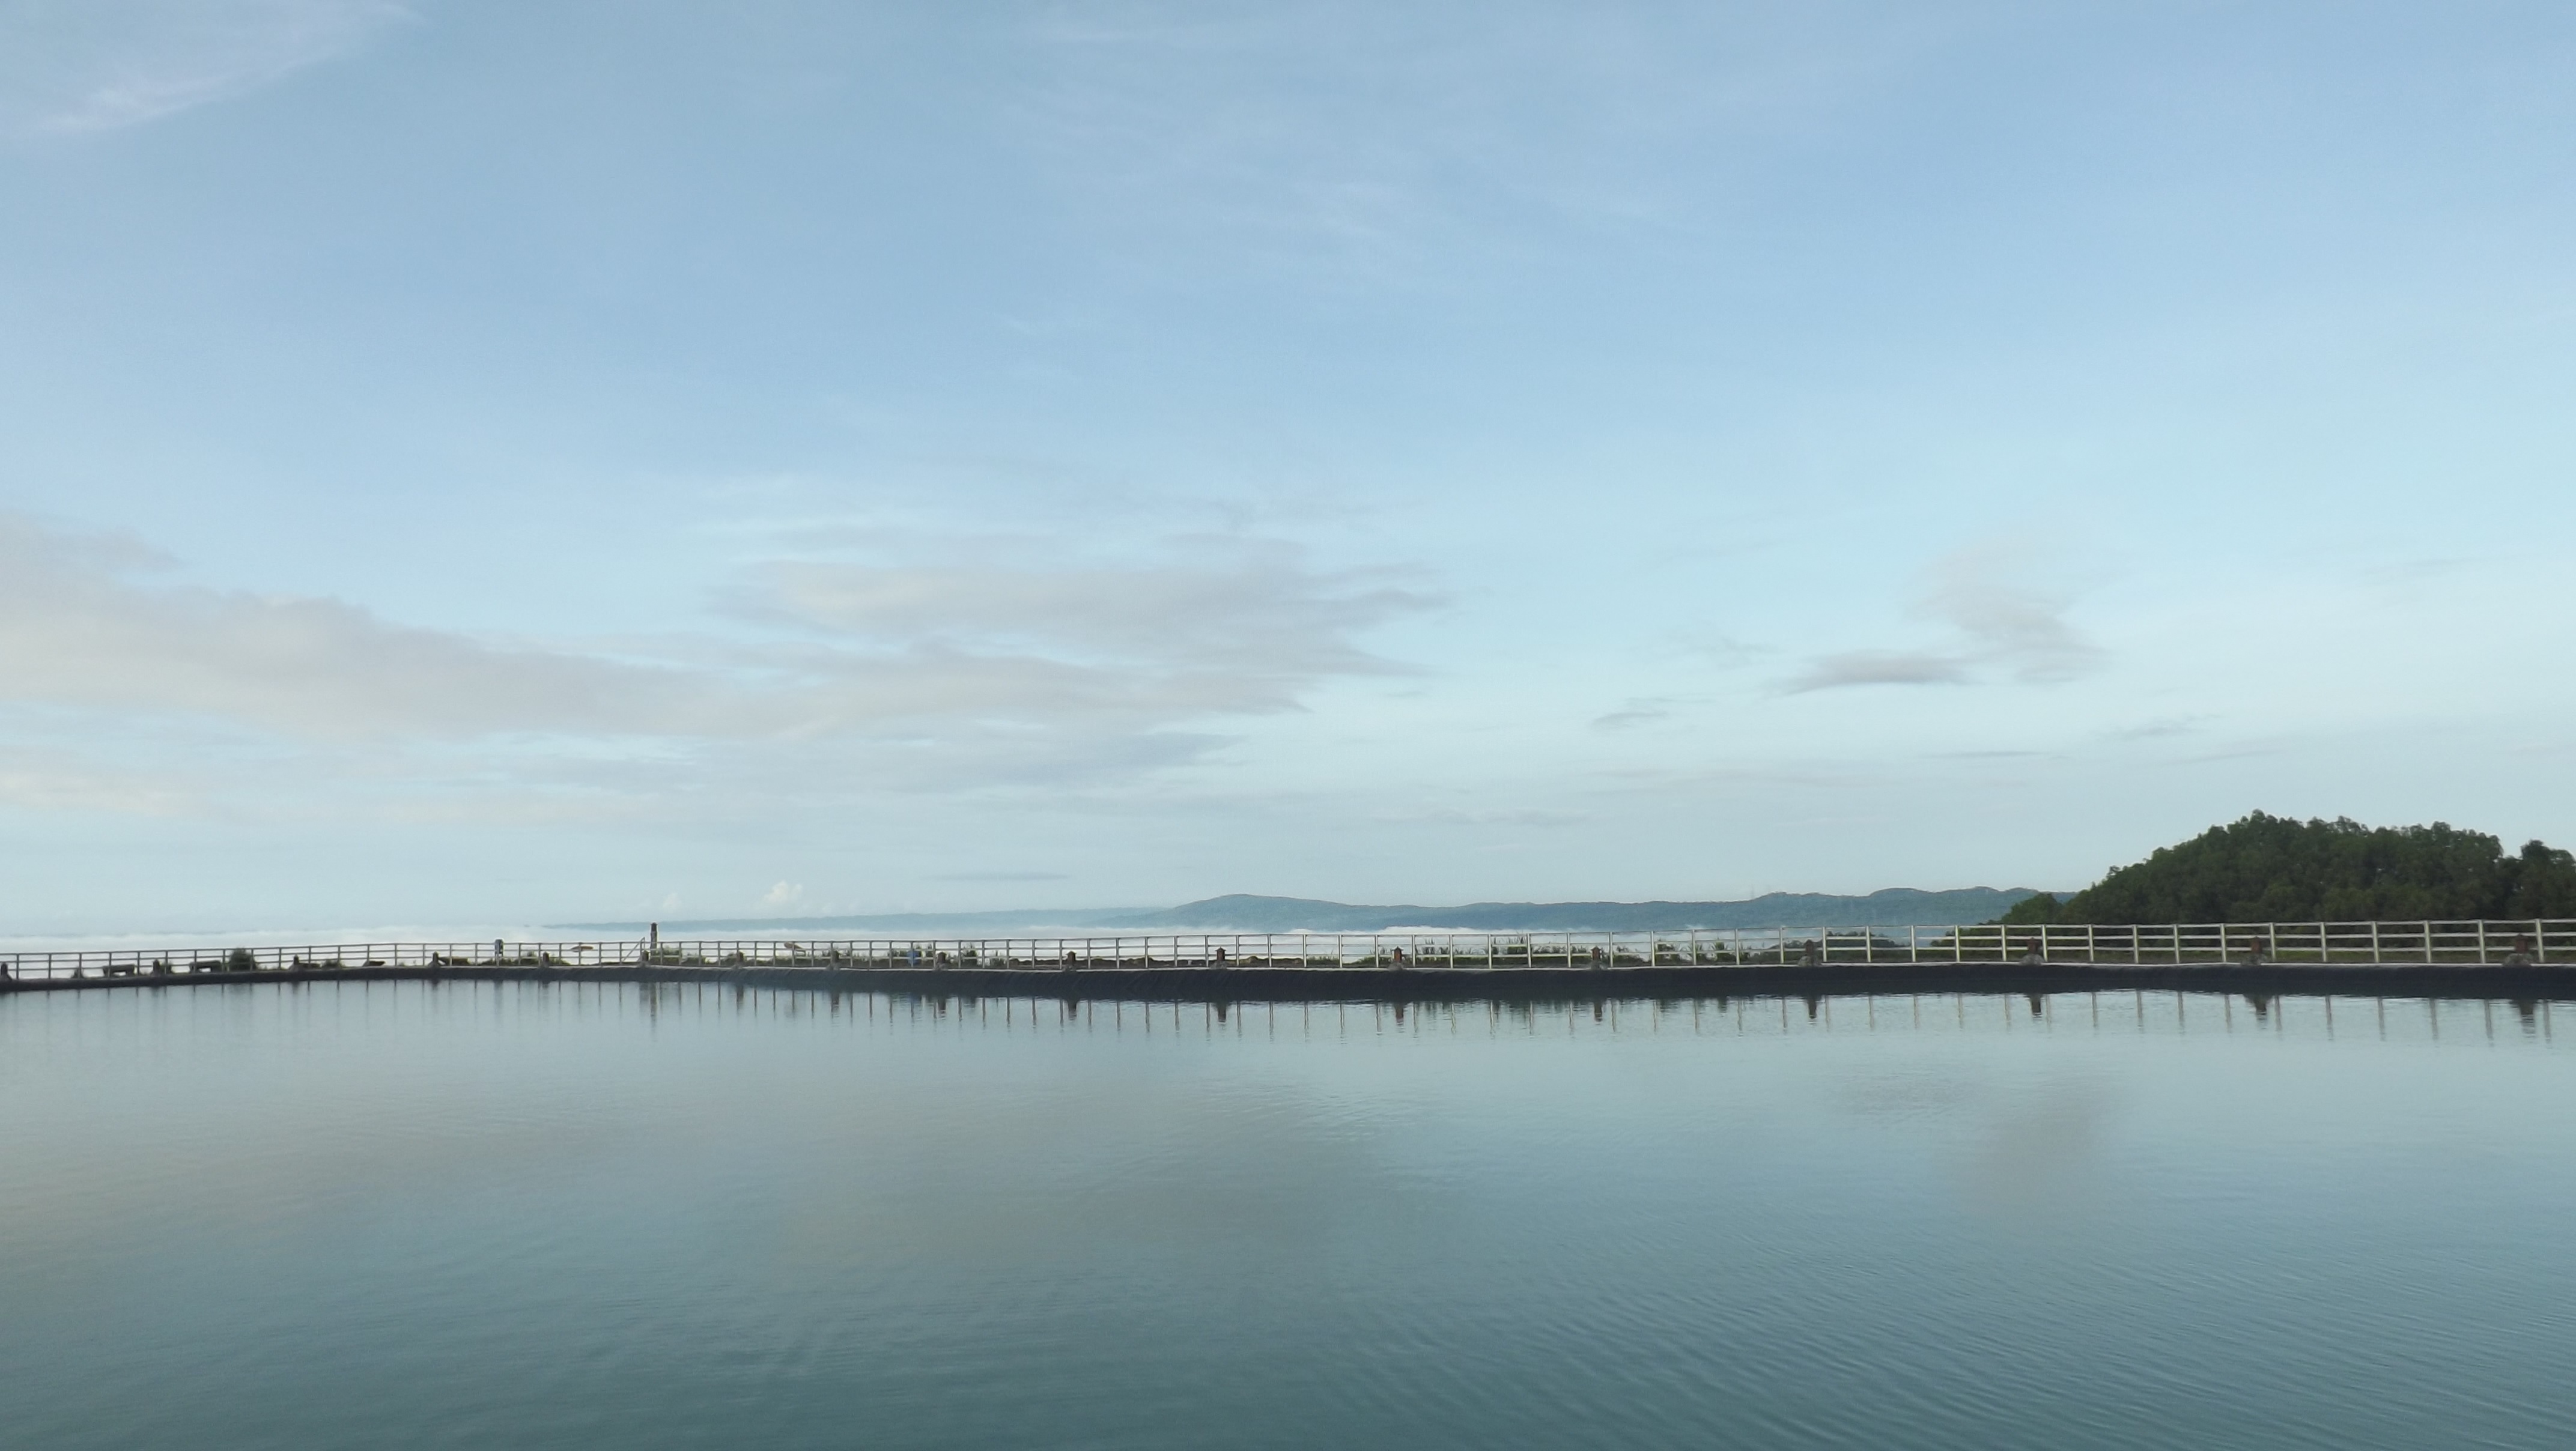
landscape, sea, nature, horizon, mountain, cloud, sky, sunrise, mist, white, bridge, morning, lake, view, dawn, river, dusk, reflection, high, hike, scenery, bay, reservoir, mt, loch, gunung, atmospheric phenomenon